Underwater cutting and welding

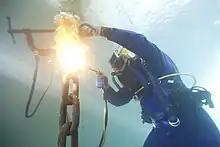
Underwater oxy-arc cutting

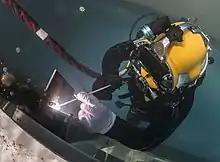
Underwater fillet weld in a training pool

Underwater cutting and welding are metalworking techniques used by underwater divers in underwater construction, marine salvage and clearance diving applications. Most underwater welding is direct current wet stick welding, and most underwater metal cutting is immersed oxygen-arc and shielded metal-arc cutting, though other technologies are available and sometimes used. These processes are mostly applied to steel structures as that is the most common arc-weldable material used in the underwater environment.